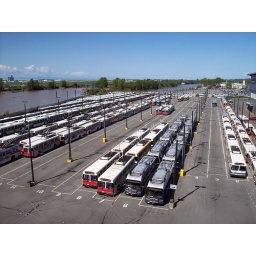
Buses and trolley buses lined up in the new bus depot next to the Arthur Laing Bridge